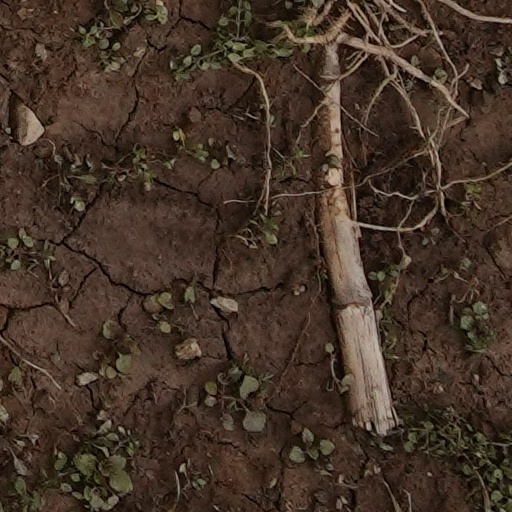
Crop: wheat